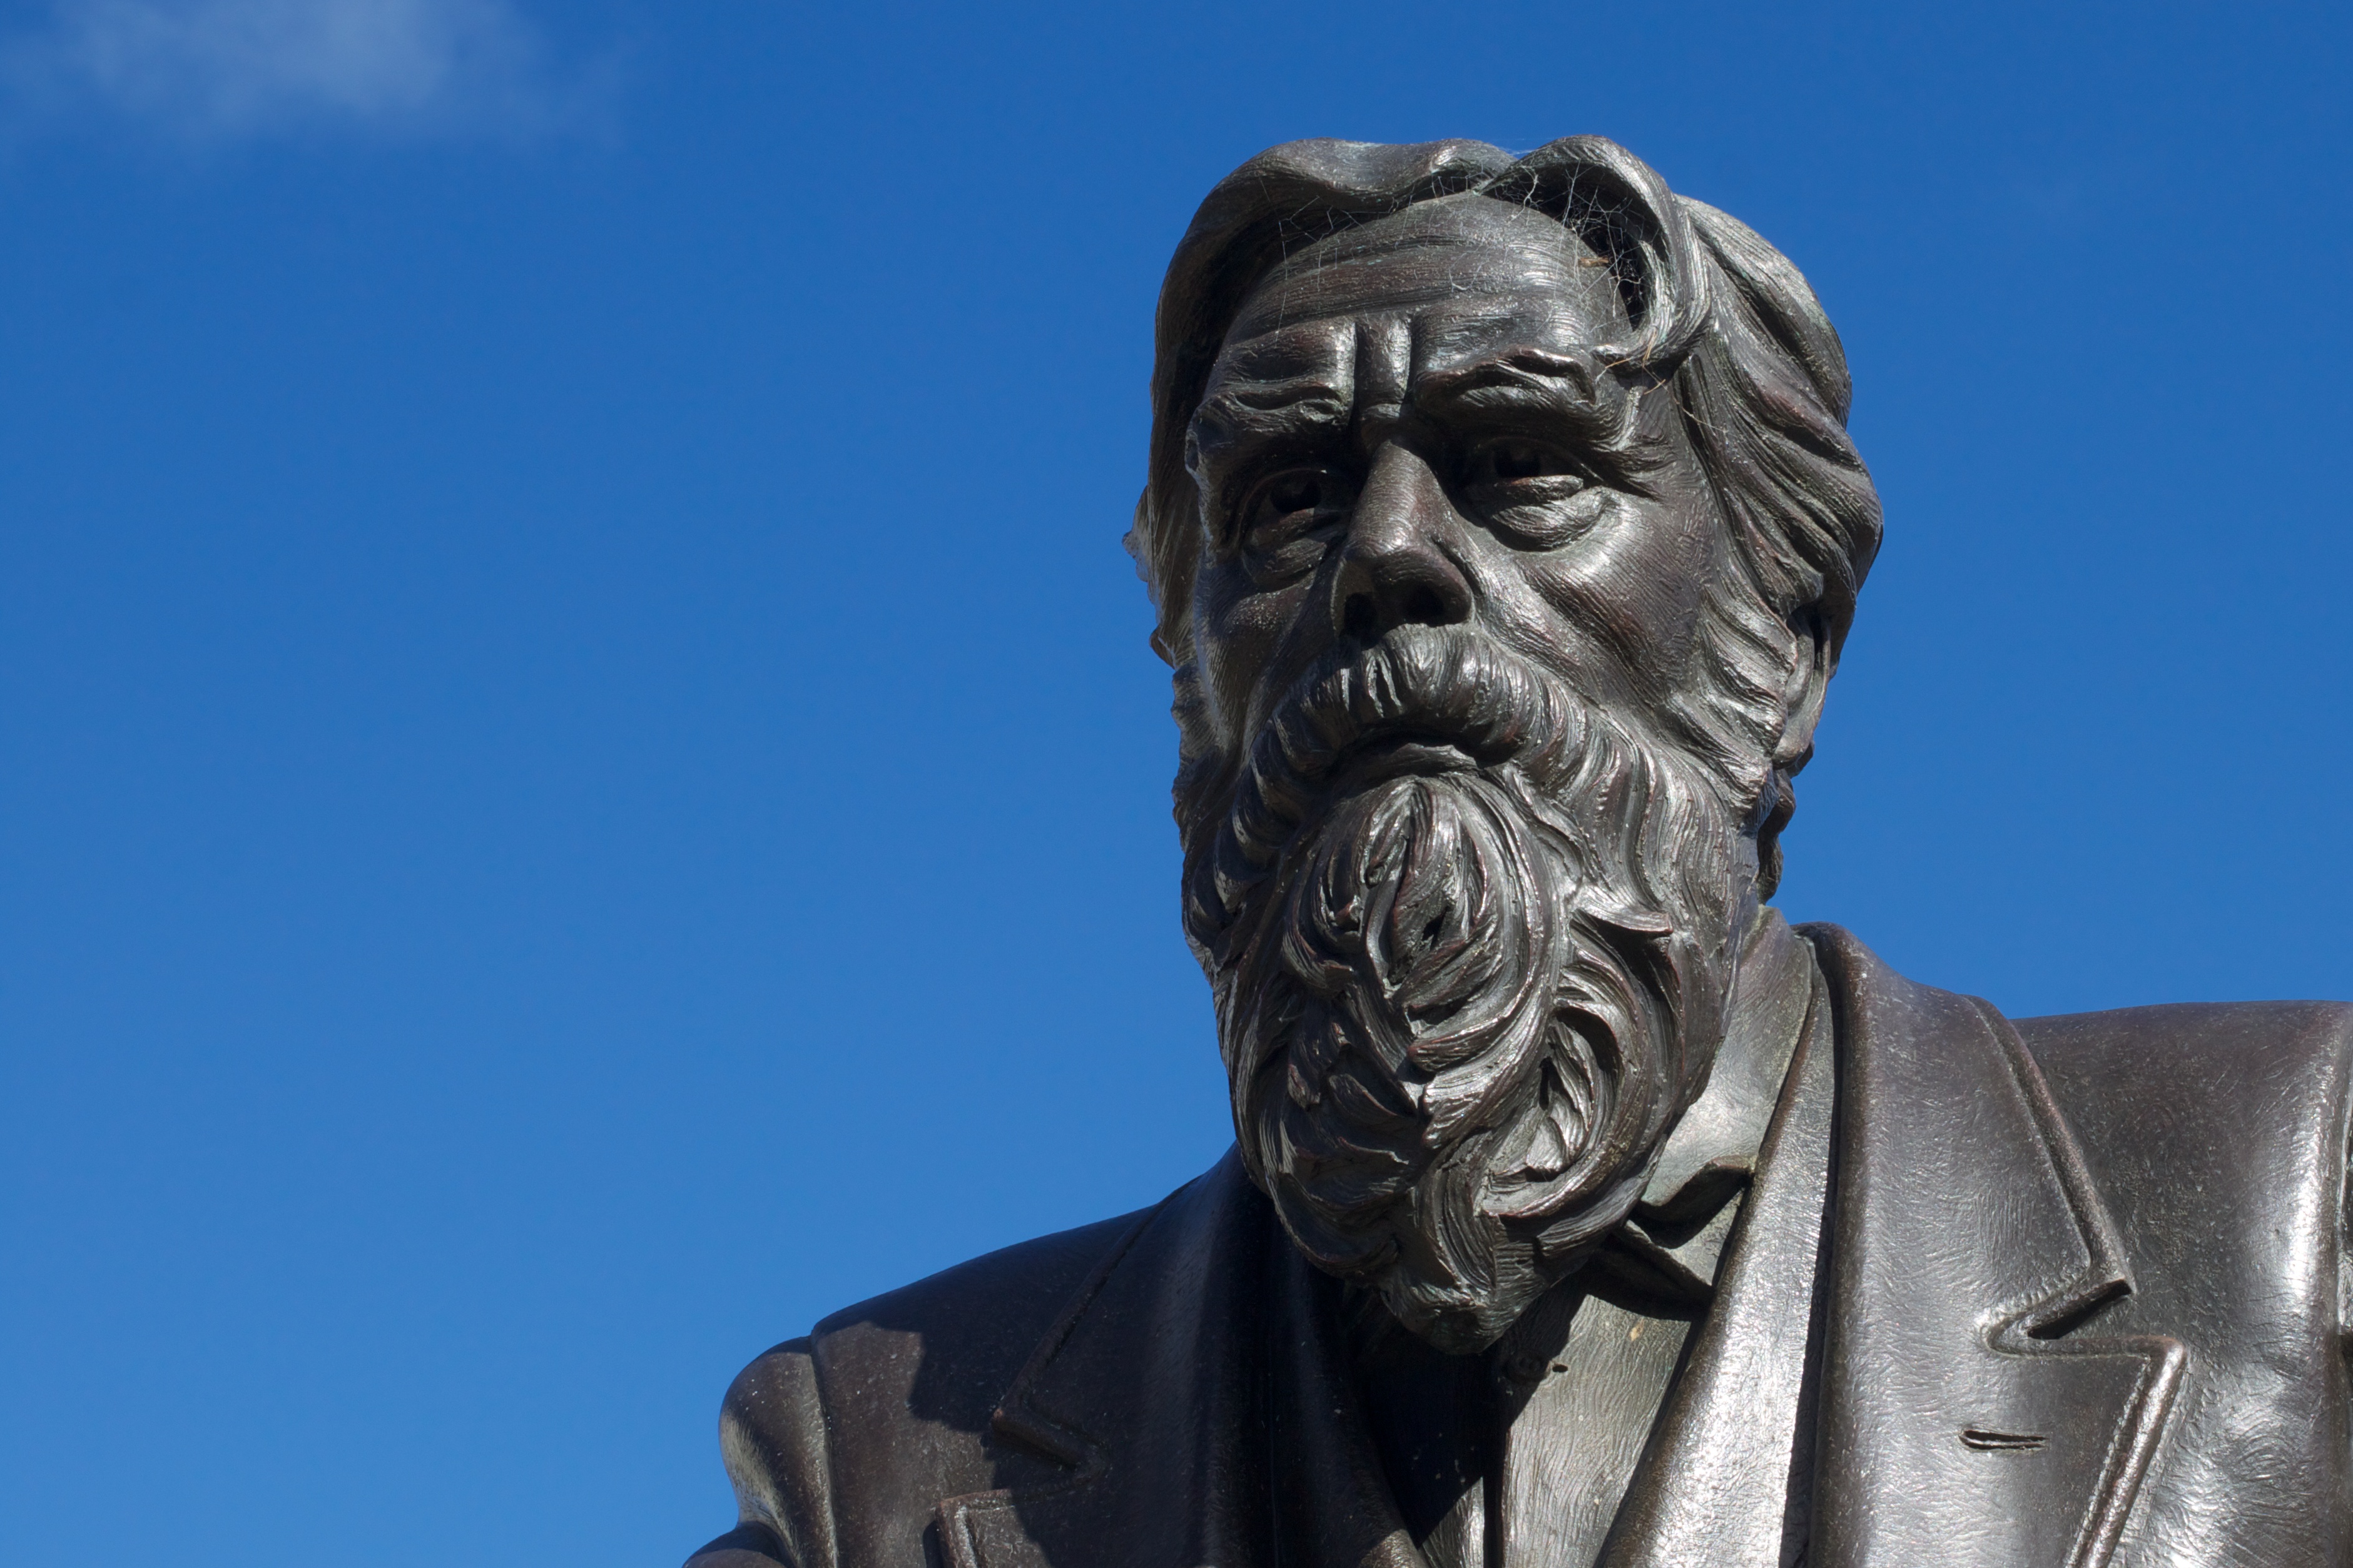
monument, statue, sculpture, art